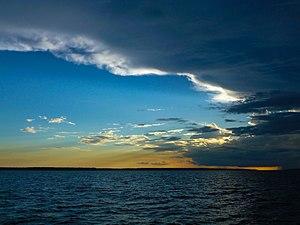
Cet article recense les zones humides du Brésil concernées par la convention de Ramsar.